Fracture (Fringe)

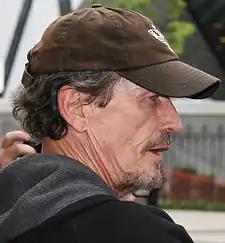
"Fracture" featured the only guest appearance by actor Stephen McHattie.

Co-executive producer David Wilcox wrote the episode, and filmmaker Bryan Spicer directed it. According to producers Ashley Edward Miller and Zack Stentz, "Fracture" was the third episode in the "gun arc", which involved Olivia gradually recovering from the wounds sustained in the premiere enough to be able to wield a gun and fight the shapeshifters.